Isbank Tower 1

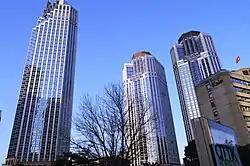
Isbank Tower 1

The 52-floor Isbank ("İş Bankası") Tower 1 is the tallest of the three skyscrapers of the Türkiye İş Bankası headquarters in Levent, Istanbul. It was formerly the tallest skyscraper in Turkey and the Balkans (southeastern Europe). It entered service with the ceremonies between August 23 and 26, 2000.